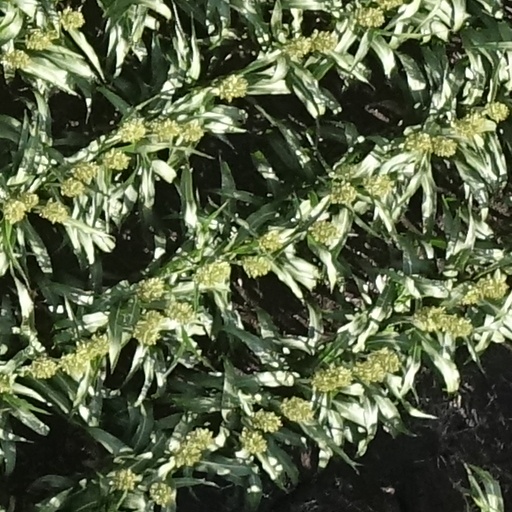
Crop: sorghum